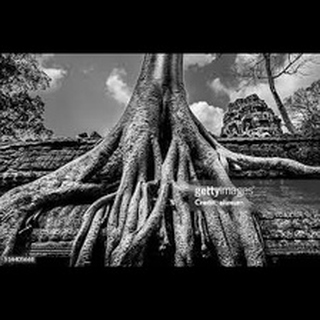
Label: wheat_common_root_rot